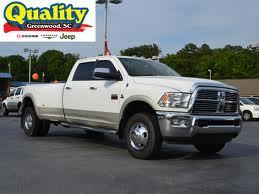
Car model: 2010 Dodge Ram Pickup 3500 Crew Cab